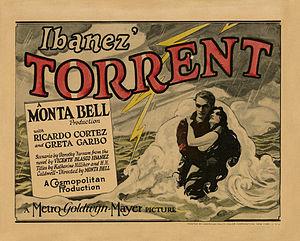
Le Torrent est un film américain de Monta Bell sorti en 1926.